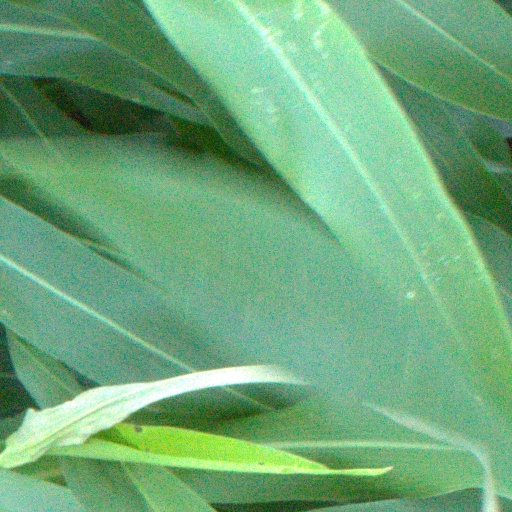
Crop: sorghum